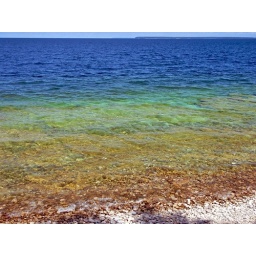
I was constantly amazed how clear the water is around the islands.